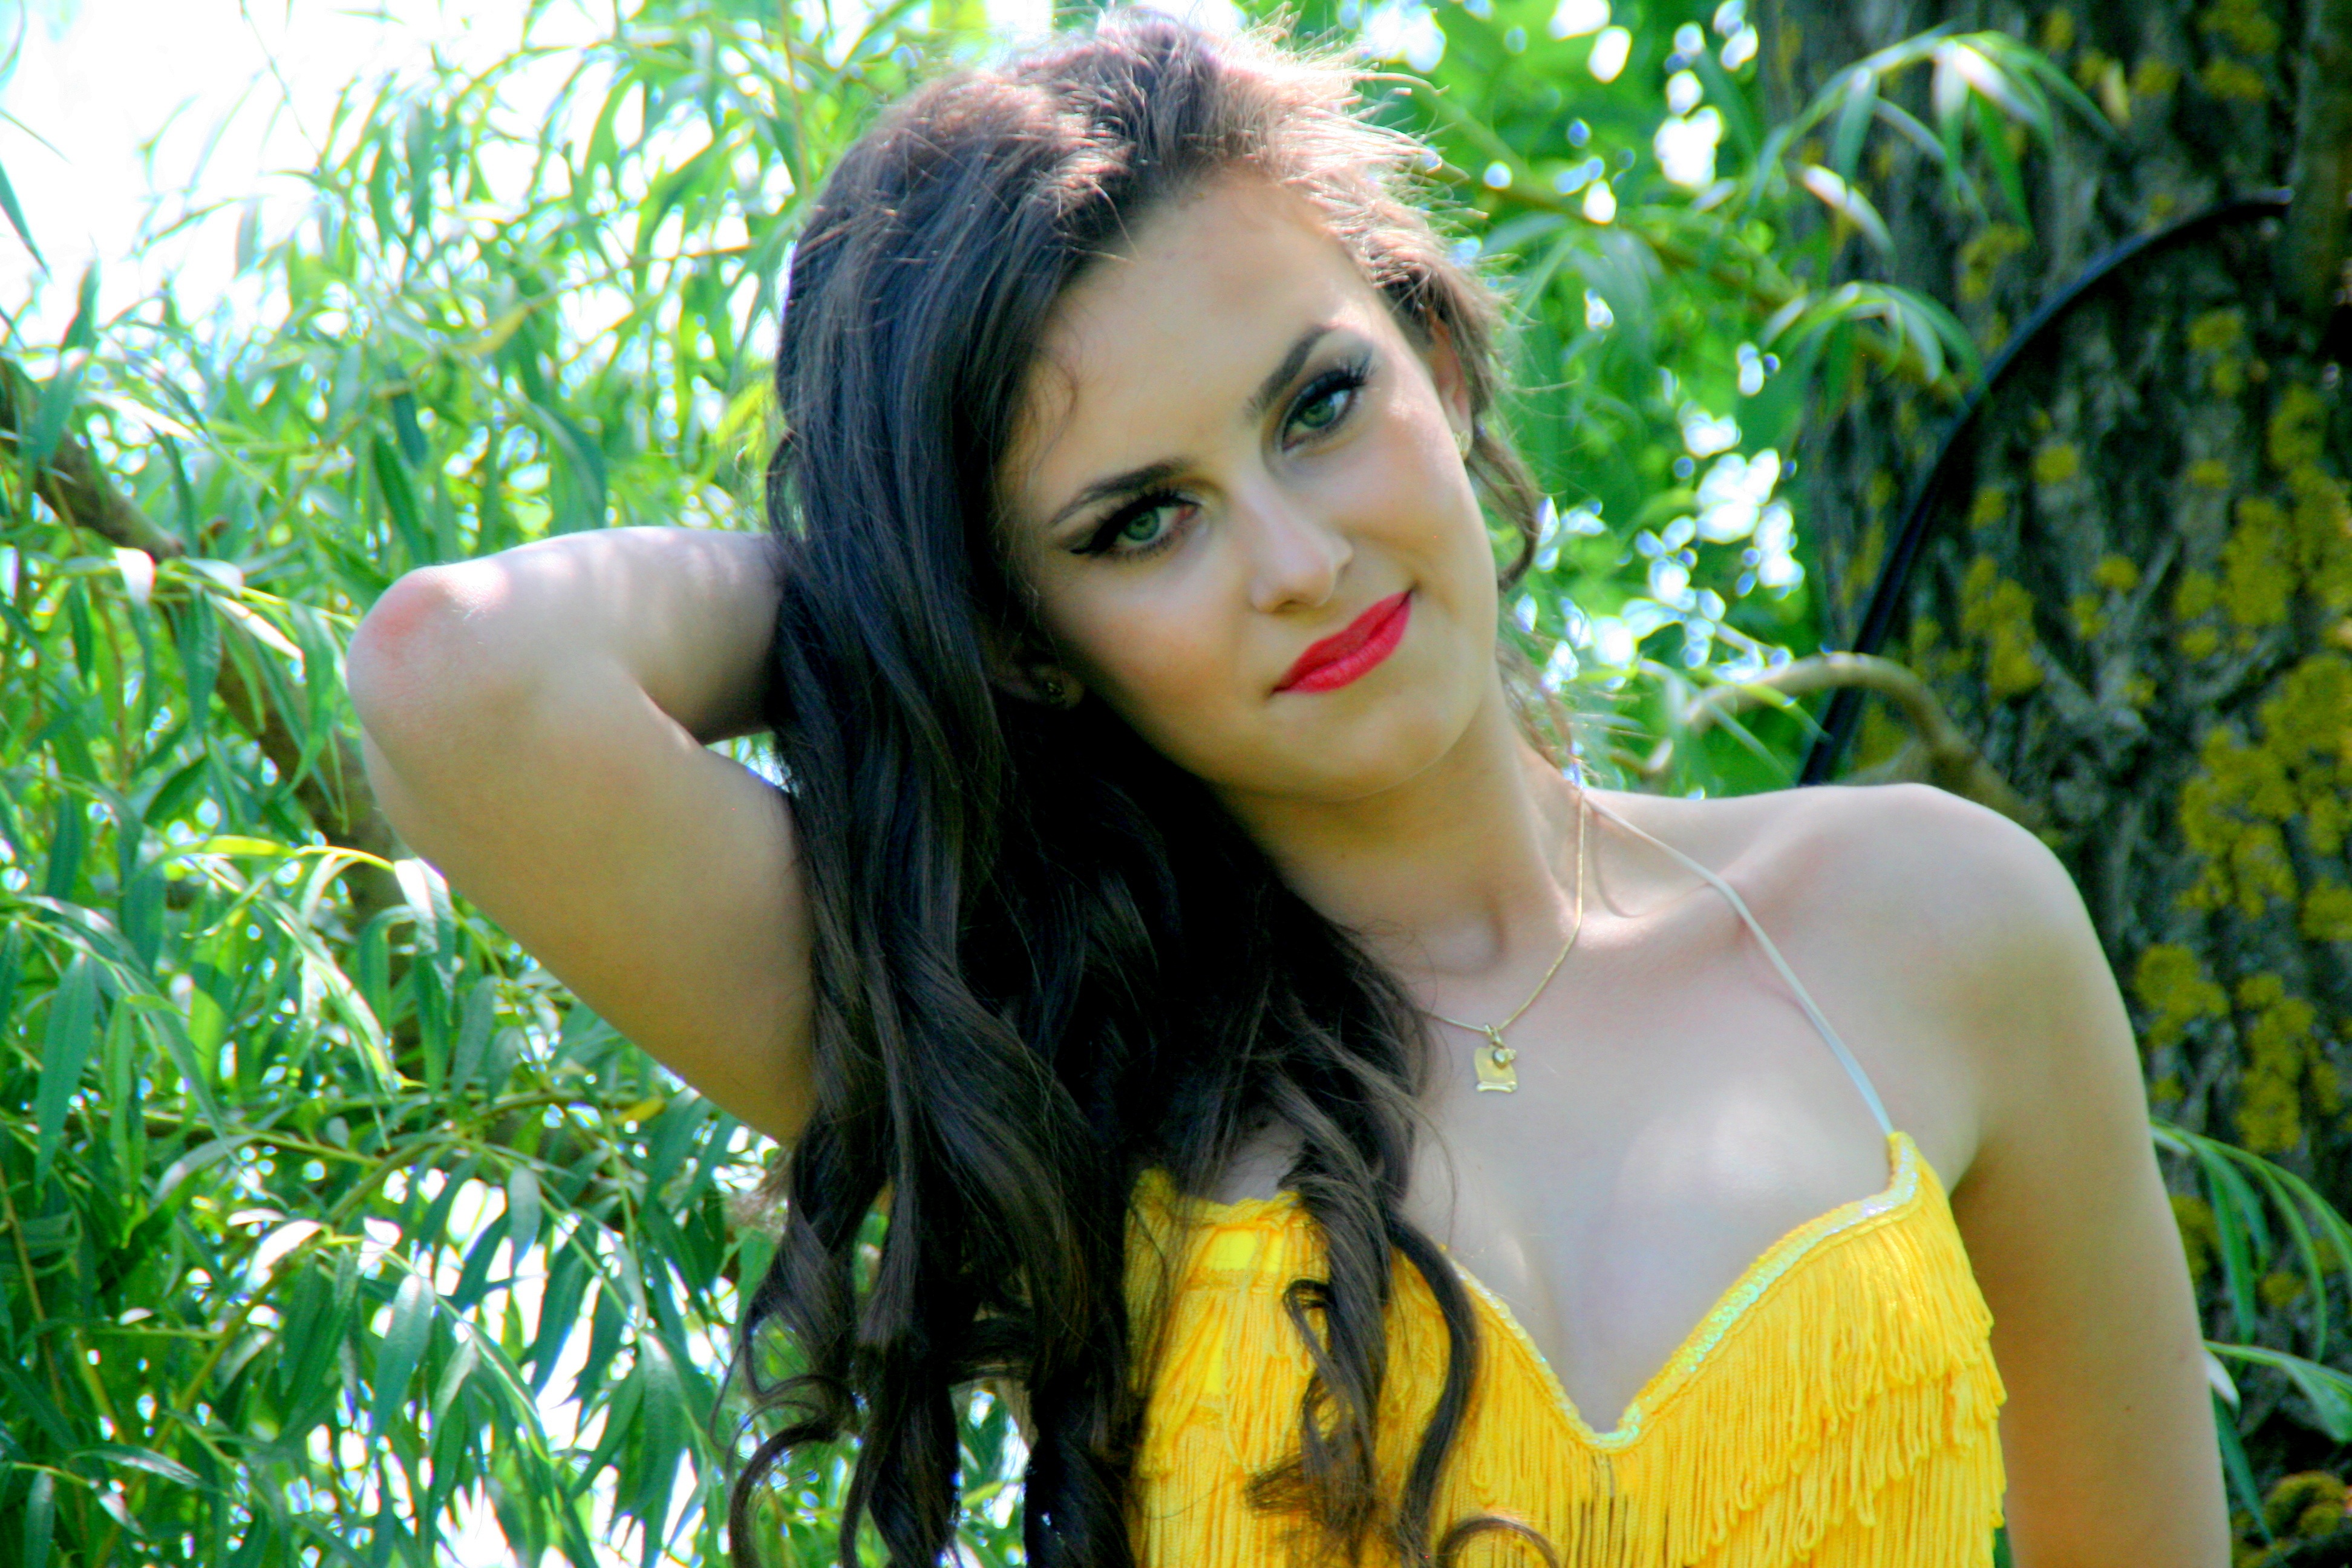
nature, forest, grass, person, girl, woman, hair, photography, sunlight, flower, portrait, model, green, jungle, fashion, yellow, lady, hairstyle, smile, long hair, human body, dress, women, eye, photograph, skin, pose, beauty, blond, abdomen, photo shoot, brown hair, portrait photography, art model